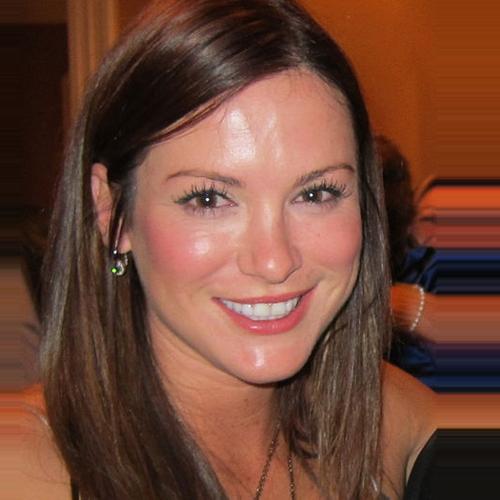
Age: 31